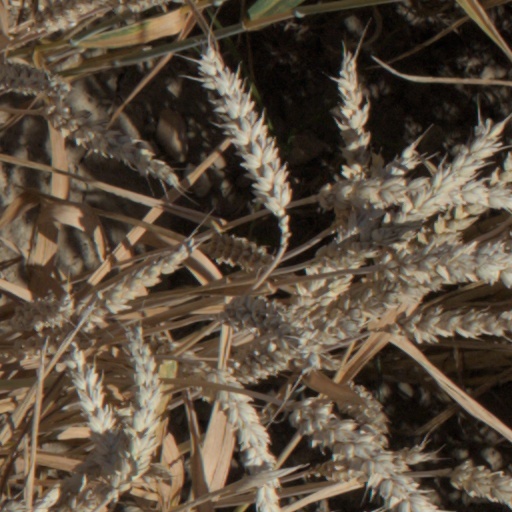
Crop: wheat